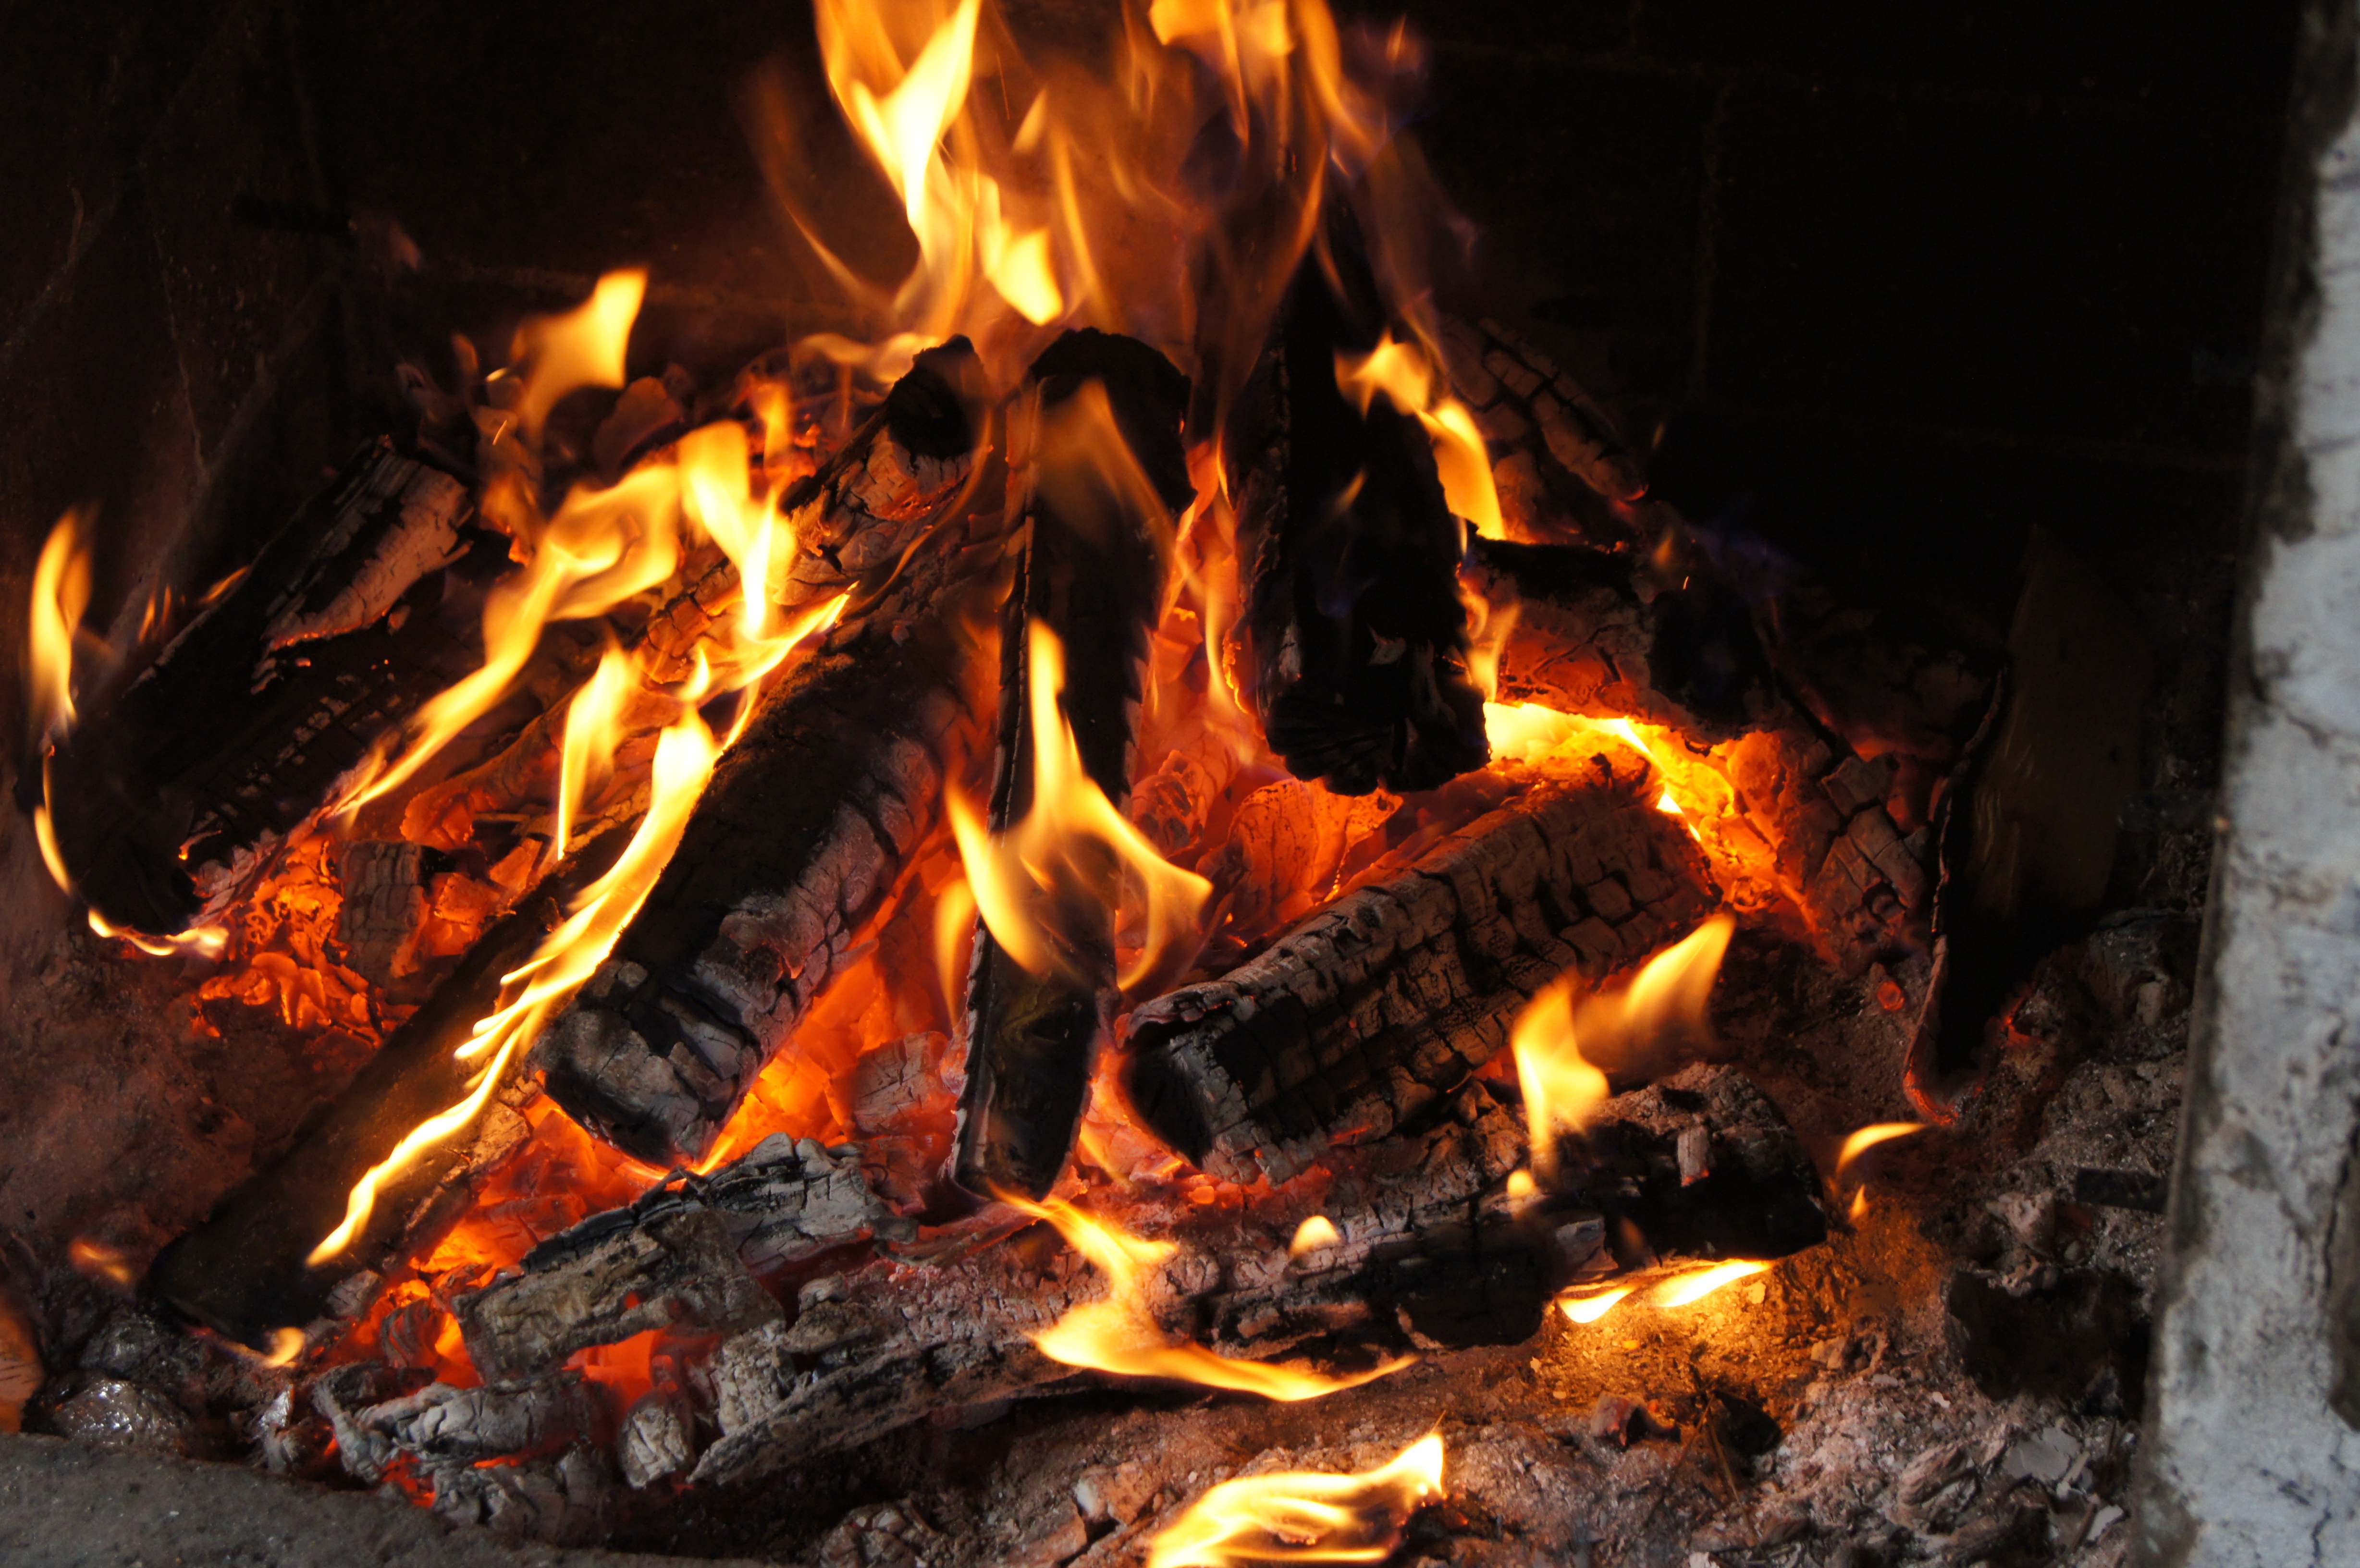
wood, smoke, flame, fire, fireplace, campfire, bonfire, burn, relaxation, hot, censer, geological phenomenon